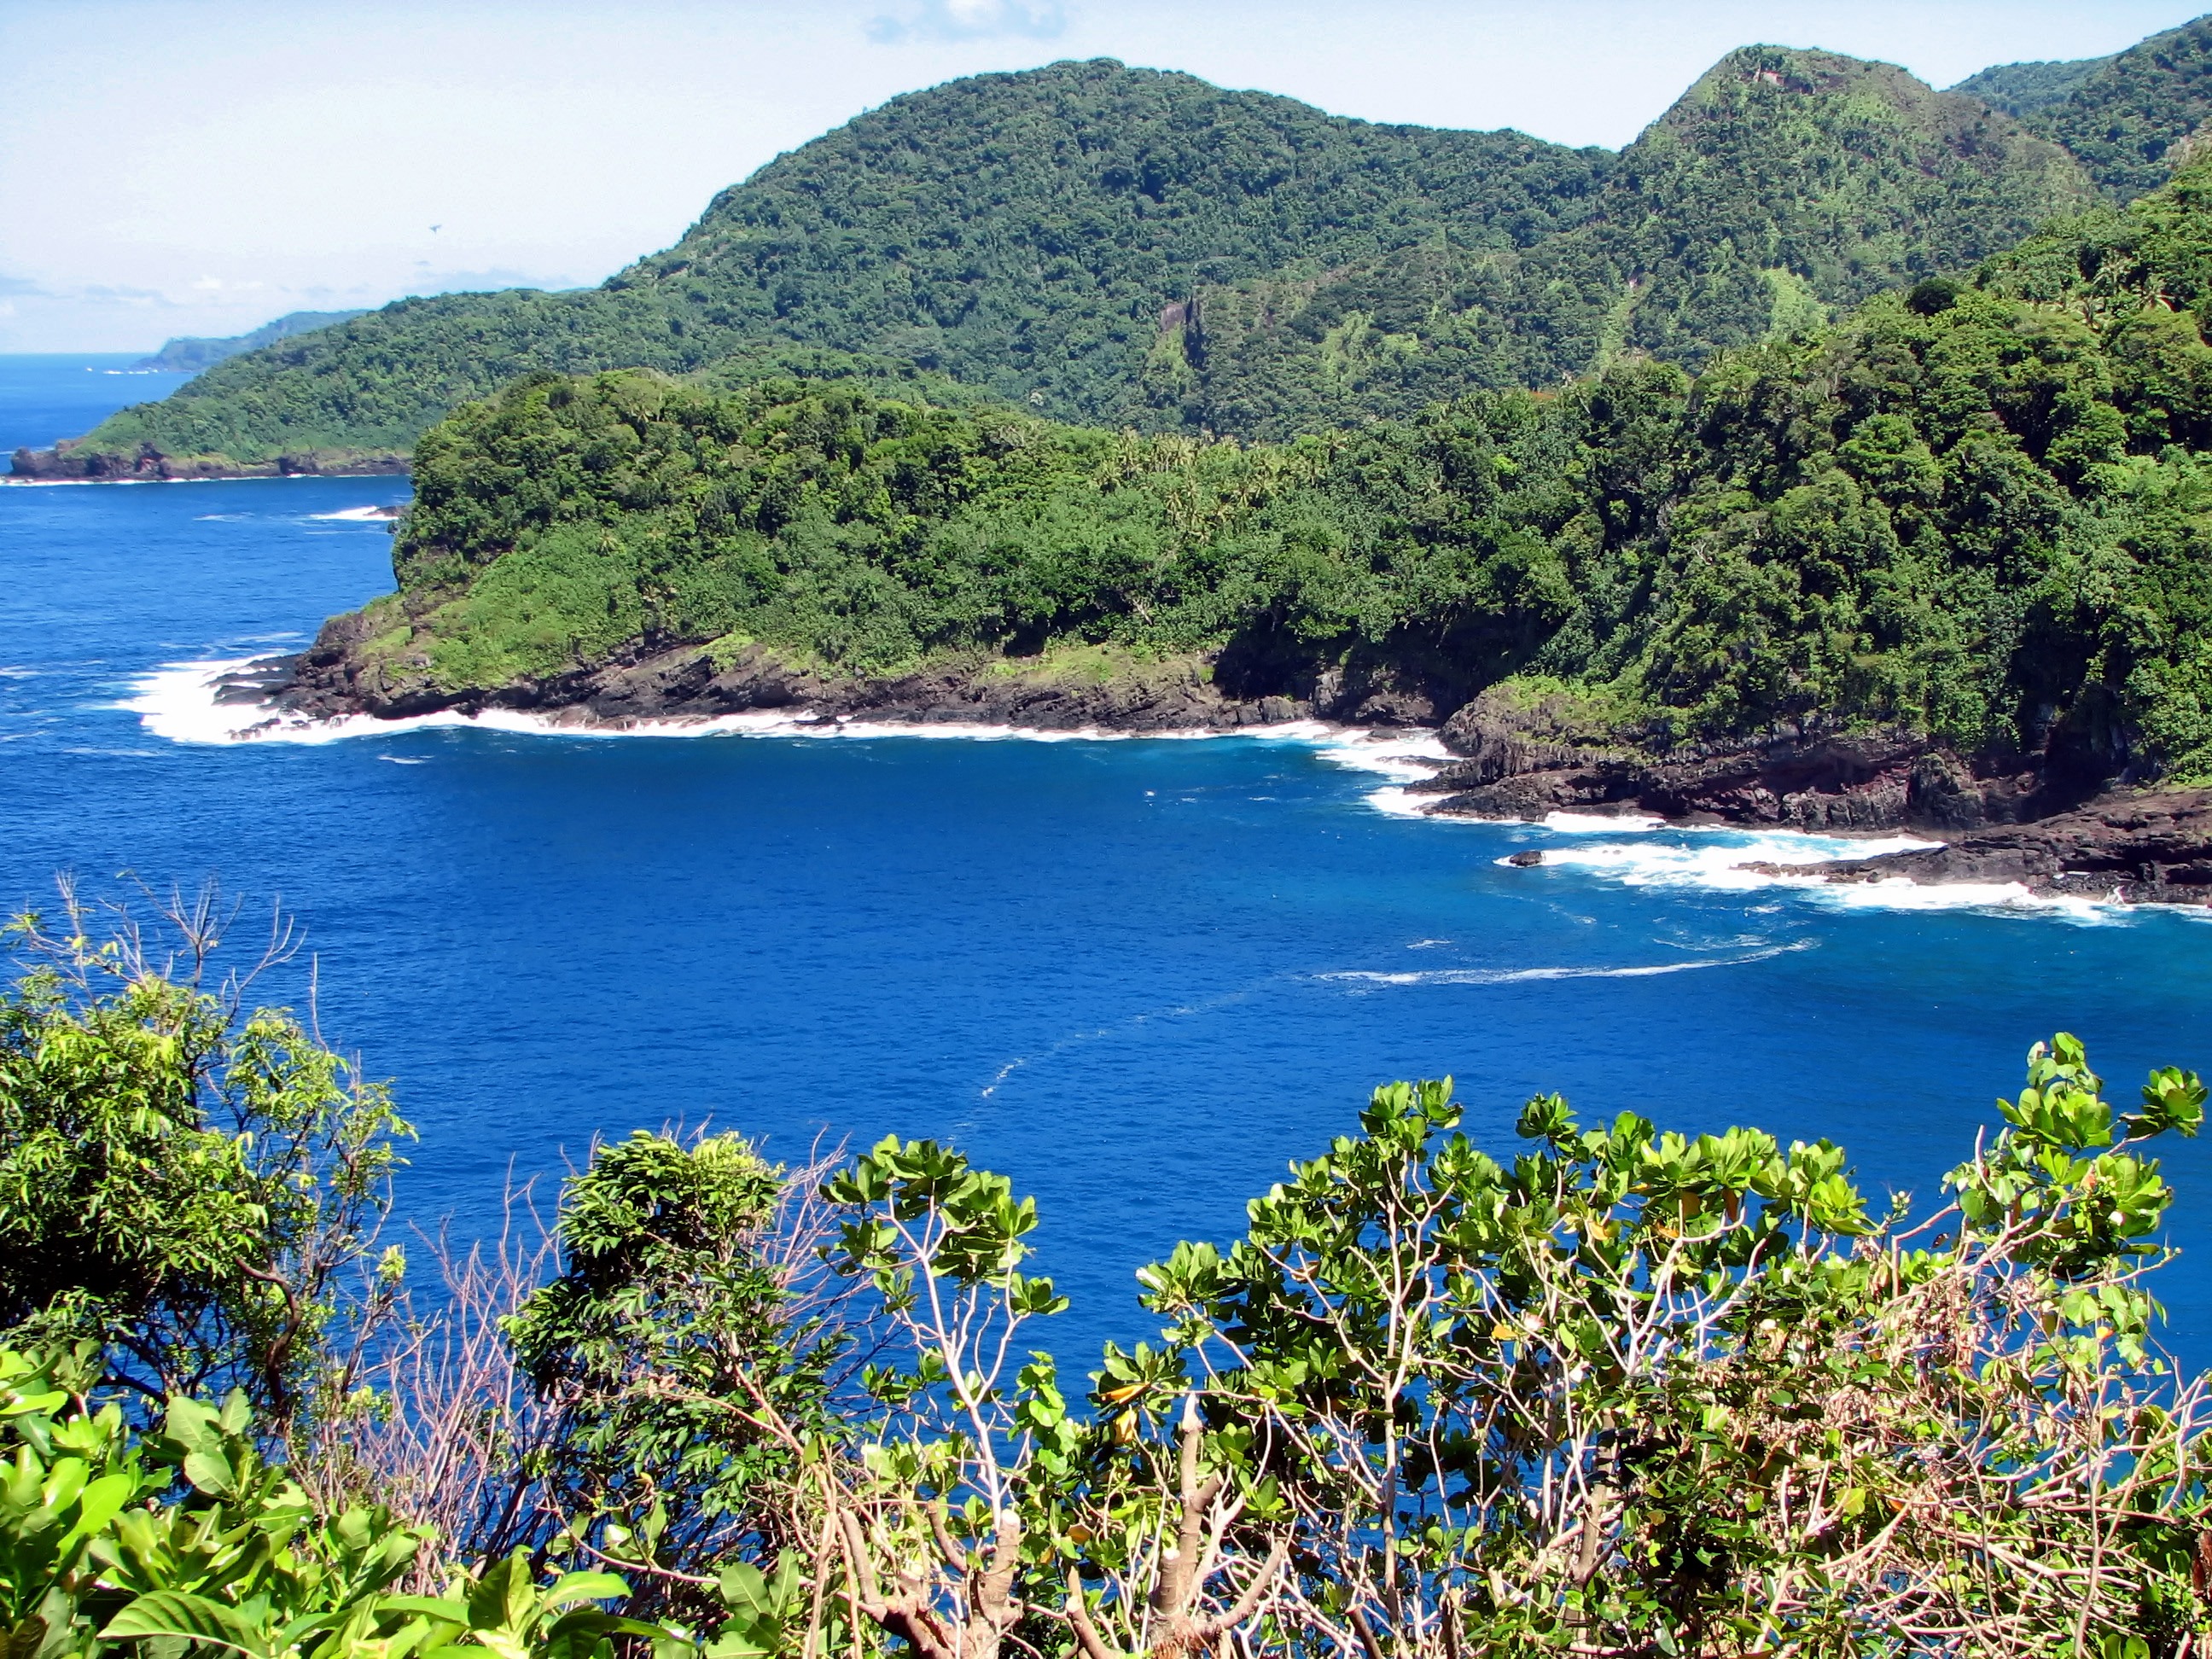
beach, landscape, sea, coast, tree, water, nature, forest, ocean, mountain, shore, flower, lake, cove, scenic, bay, island, reservoir, body of water, trees, outside, vegetation, loch, tropics, ecosystem, landform, geographical feature, american samoa